Question: Please indicate a possible affordance area of the apple that can be used for eating
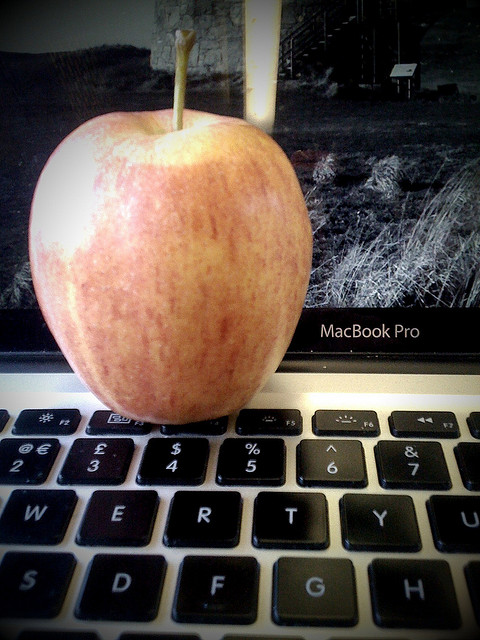
Answer: [24.5, 108.5, 318.5, 422.5]